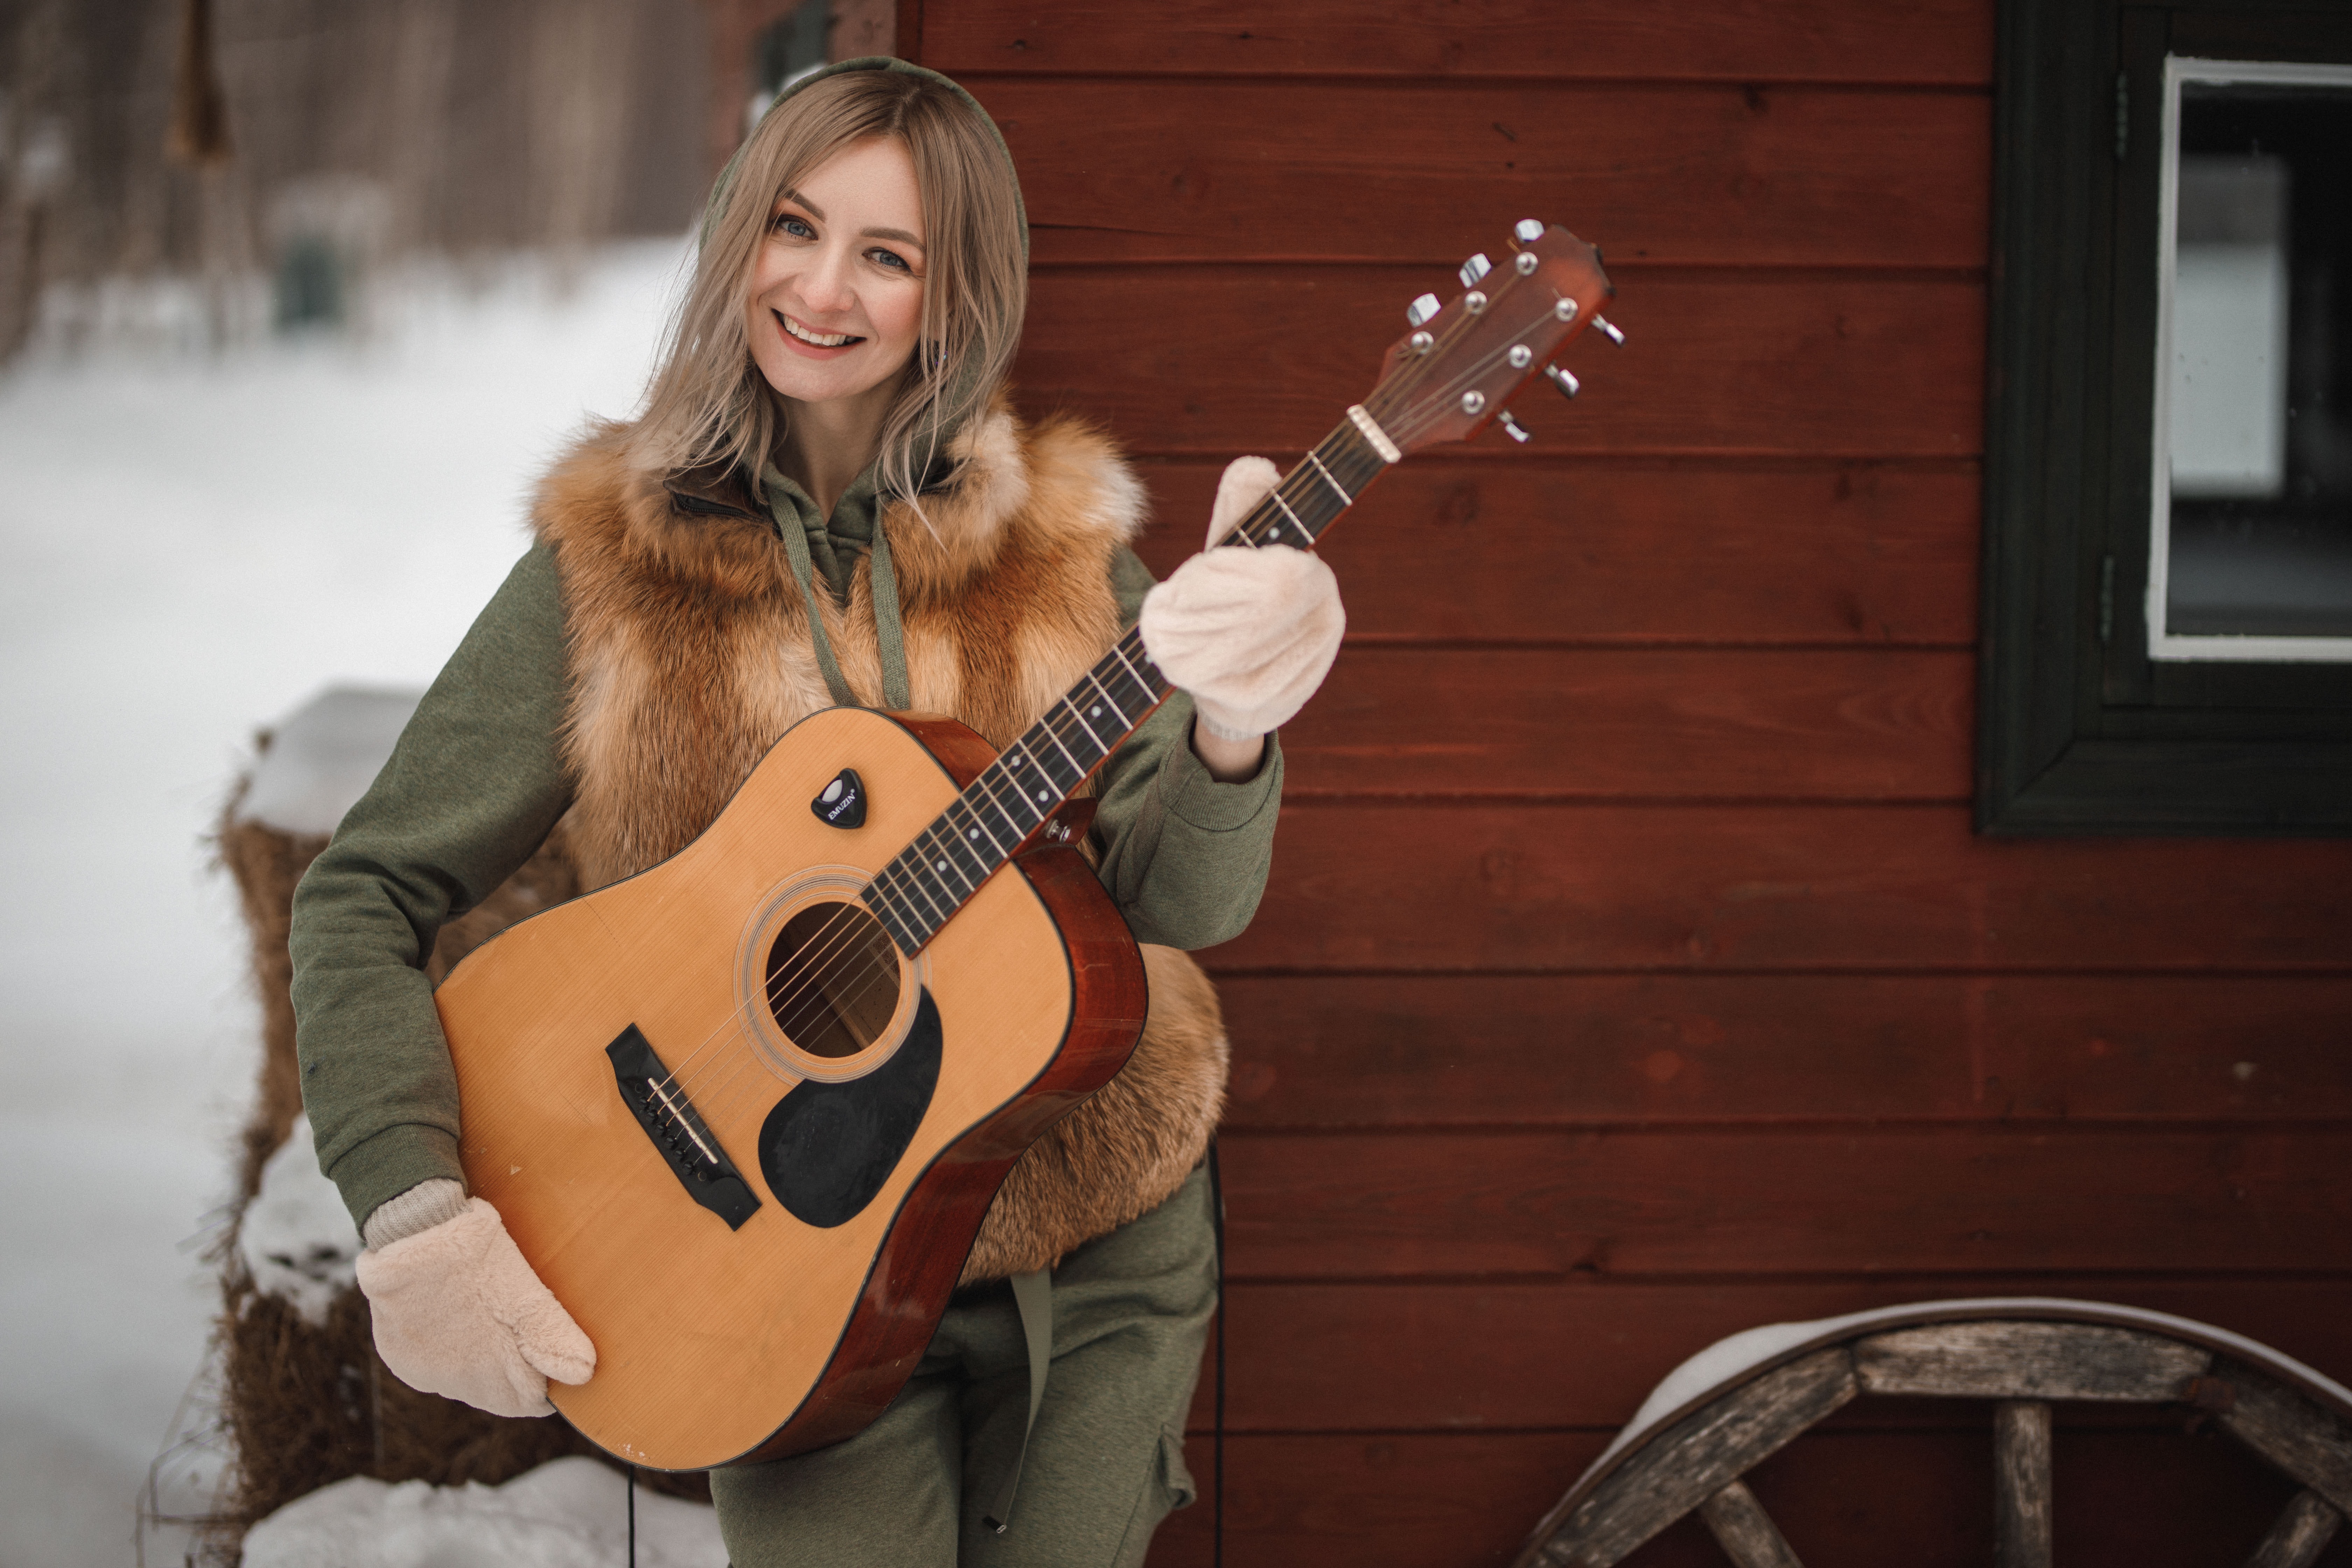
woman, hair, face, head, musical instrument, smile, hand, hairstyle, guitar, musician, string instrument, guitarist, plucked string instruments, string instrument accessory, guitar accessory, music, wood, microphone, street fashion, musical instrument accessory, acoustic guitar, snow, happy, event, fun, music artist, jazz guitarist, acoustic electric guitar, electric guitar, audio equipment, sitting, brown hair, entertainment, artist, bassist, folk instrument, toy, street performance, singing, performing arts, fur, singer, bass guitar, performance, eyewear, portrait photography, winter